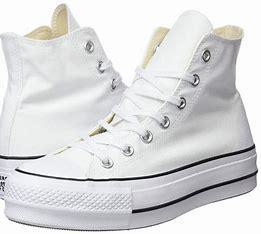
Brand: Converse
Model: Chuck Taylor All Star Platform